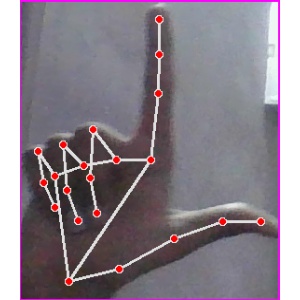
अक्षर: ल